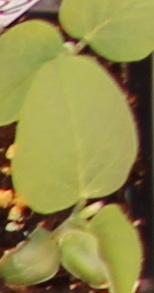
Label: Soybean